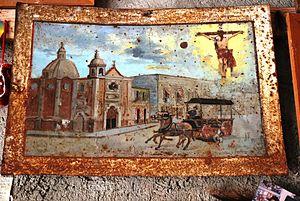
Les peintures votives du Mexique, aussi appelées ex-voto, ou en espagnol « Retablo » ou « lámina » selon leur objet, l'endroit où on les trouve souvent ou le matériel dont elles sont traditionnellement fabriquées. Peindre des images religieuses pour remercier d'un miracle ou d'une faveur reçue dans ce pays fait partie d'une longue tradition de ce genre dans le monde. L'offre de tels articles a une préséance plus immédiate dans les lignées mésoaméricaines et européennes de la culture mexicaine, mais la forme que la plupart des peintures votives prennent de la période coloniale à nos jours, est introduite au Mexique par les Espagnols. Comme en Europe, les peintures votives commencent comme des images statiques de saints ou d'autres personnalités religieuses, qui sont ensuite données à une église. Plus tard, des images narratives, racontant l'histoire personnelle d'un miracle ou d'une faveur reçue, sont apparues. Ces peintures sont d'abord produites par les riches et souvent sur toile; cependant, lorsque les feuilles d'étain sont devenues abordables, les classes inférieures ont commencé à les peindre sur ce support.